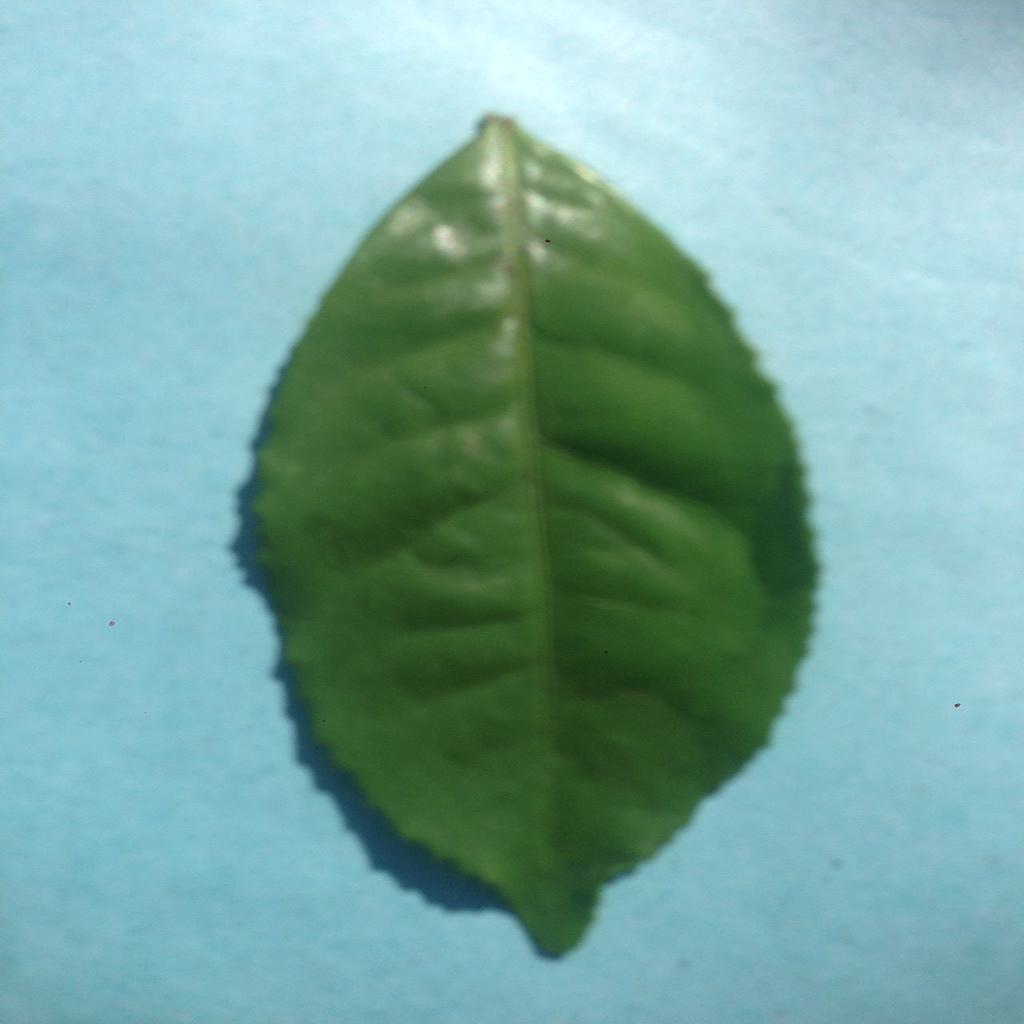
Label: Healthy